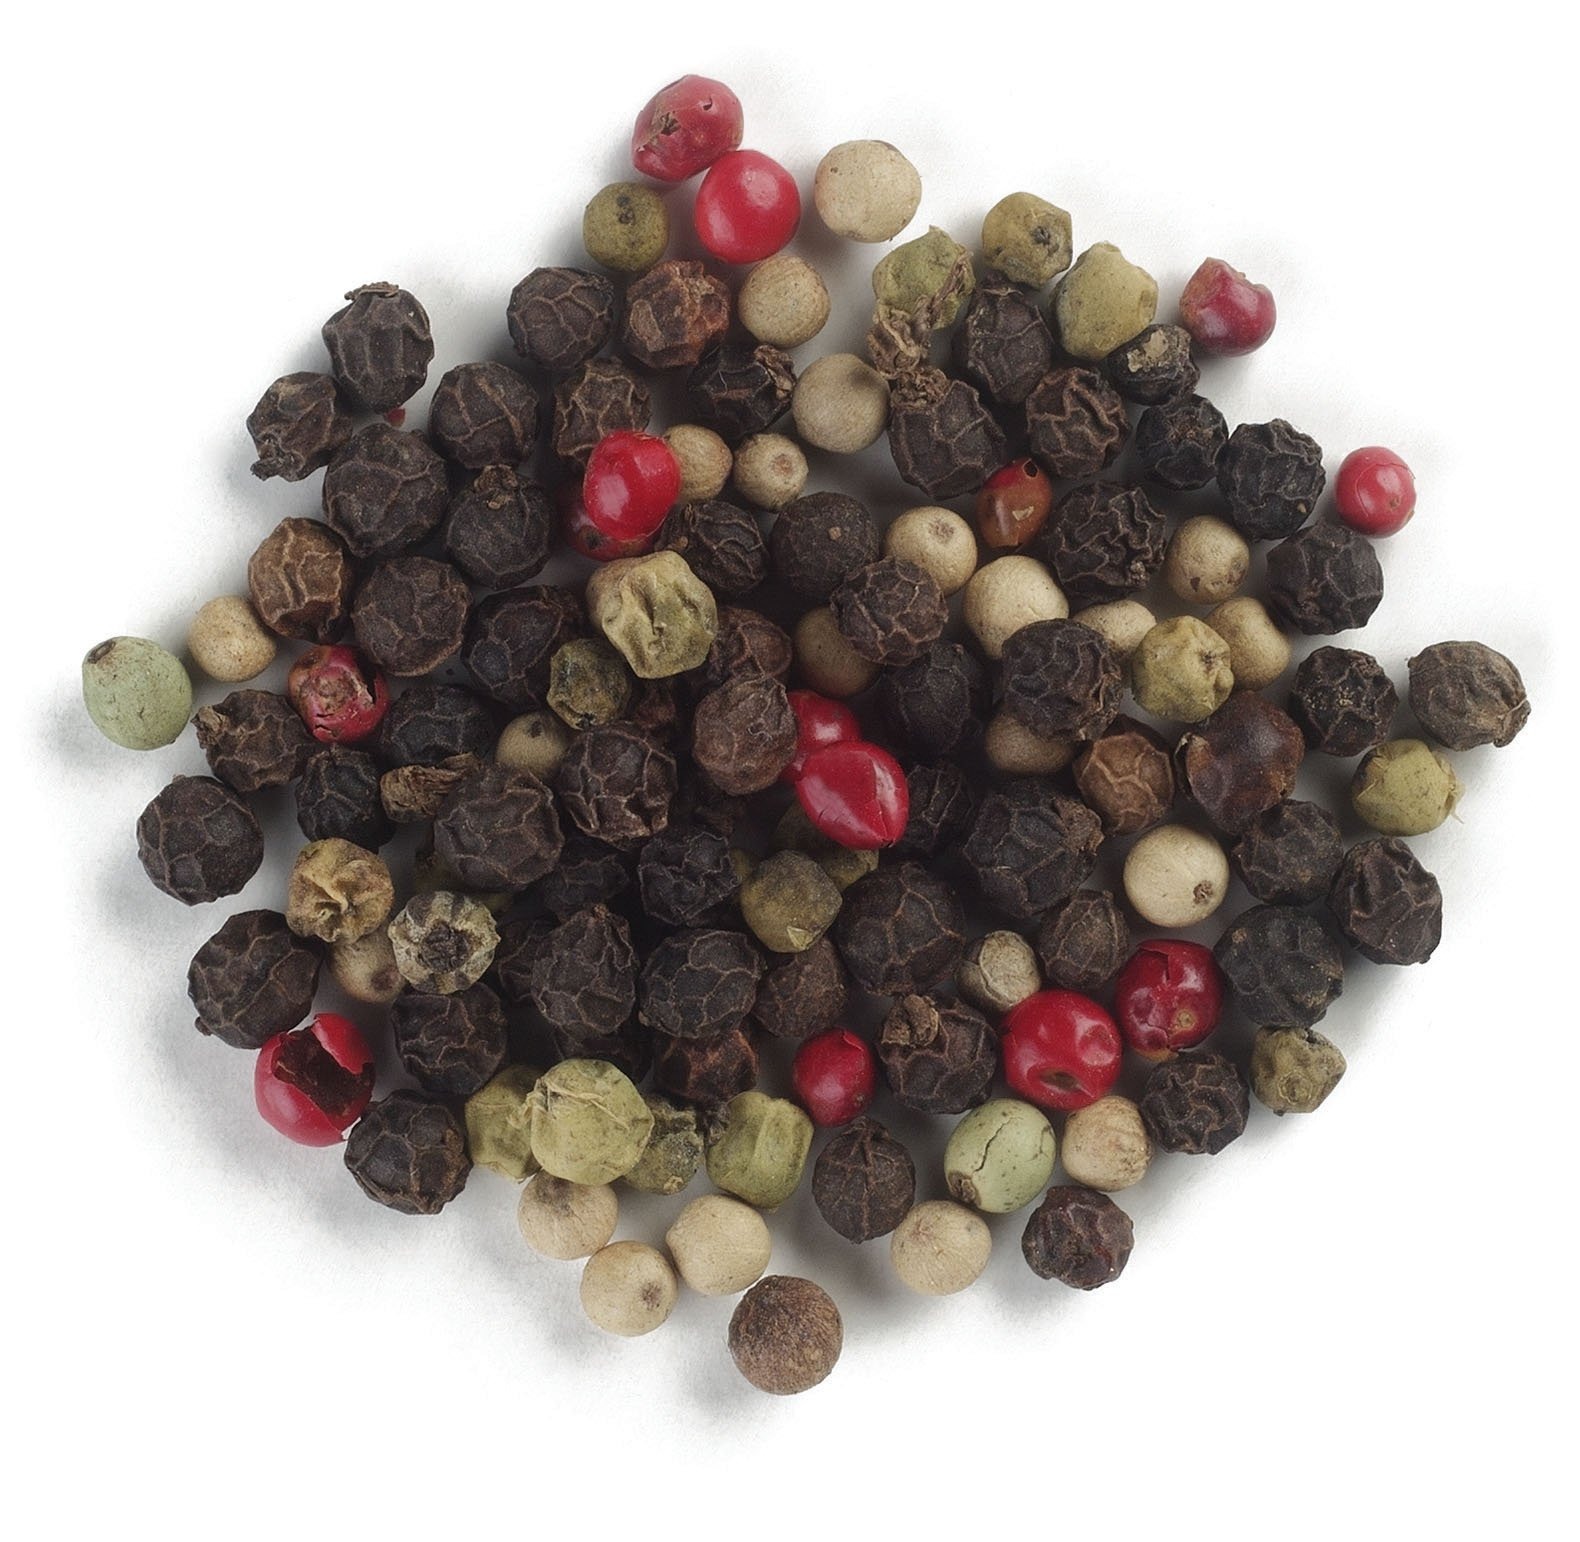
Item Name: Frontier Co-op Peppermill 4-Peppercorn Blend, 1-Pound Bulk, Gourmet Blend of Black, White, Green & Pink Peppercorns
Bullet Point 1: Non-irradiated
Bullet Point 2: 1 pound bulk bag (16 ounces)
Value: 16.0
Unit: ounce

Price: 23.99